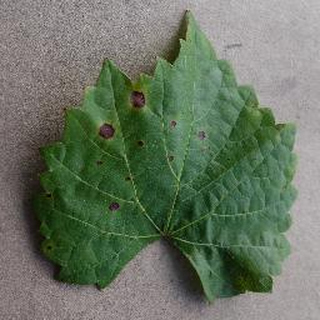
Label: grape_black_rot